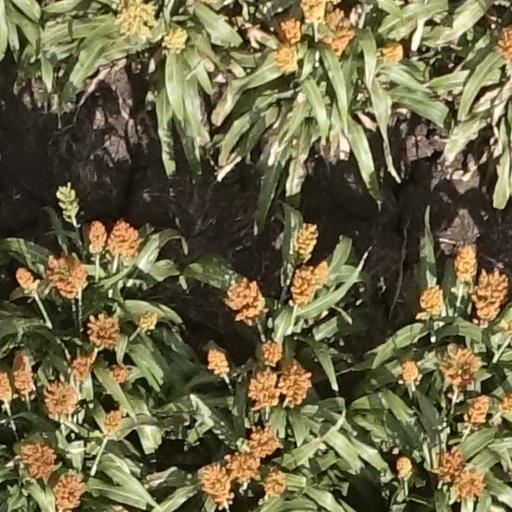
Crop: sorghum